Three Studies for a Portrait of Muriel Belcher

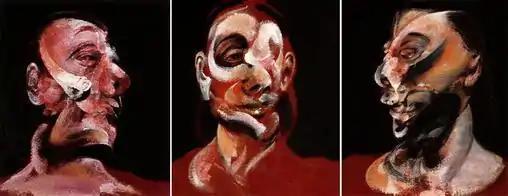
"Three Studies of Muriel Belcher", 1966, 35.5 x 30.5cm. Private collection

Three Studies for a portrait of Muriel Belcher is an oil-on-canvas triptych painting by the Irish born English artist Francis Bacon, completed in 1966. It portrays Muriel Belcher, described by musician George Melly as a "benevolent witch", and the charismatic founder and proprietress of The Colony Room Club, a private drinking house at 41 Dean Street, Soho, London, where Bacon was a regular throughout the late 1940s to late 1960s. The two became friends soon after she opened the club in 1948, and Bacon helped her cultivate its reputation as a seedy but convivial meeting place for artists, writers, musicians, homosexuals and bohemians. At its height, regular patrons included Lucian Freud, Jeffrey Bernard, John Deakin and Henrietta Moraes.